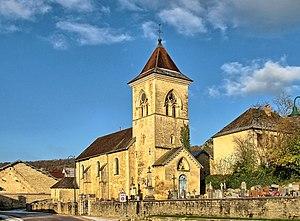
Inscrit aux monuments historiques sous le numéro PA00101778
L’église Saint-Christophe de Cussey-sur-Lison est une église située à Cussey-sur-Lison dans le département français du Doubs.
Cussey-sur-Lison est une commune française située dans le département du Doubs en région Bourgogne-Franche-Comté.
Cet article recense les monuments historiques du Doubs, à l'exclusion de ceux de Besançon et Montbéliard qui font l'objet de deux articles séparés.